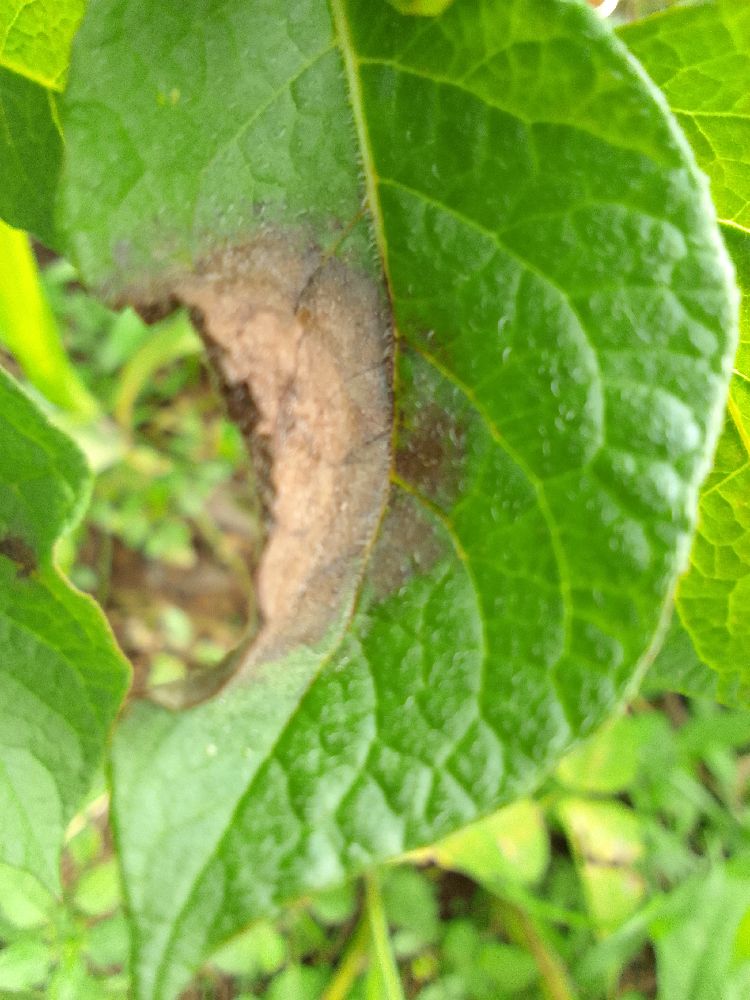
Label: Late blight